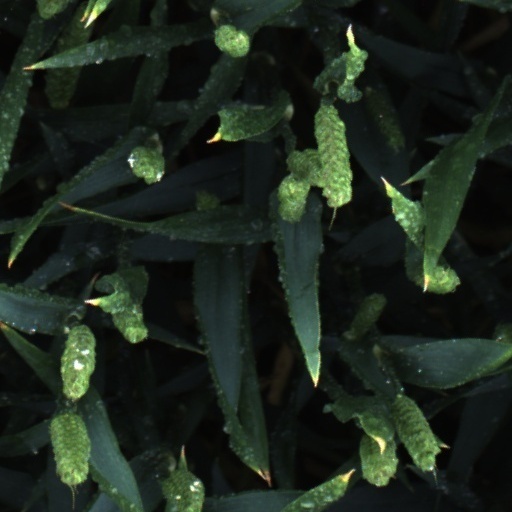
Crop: wheat